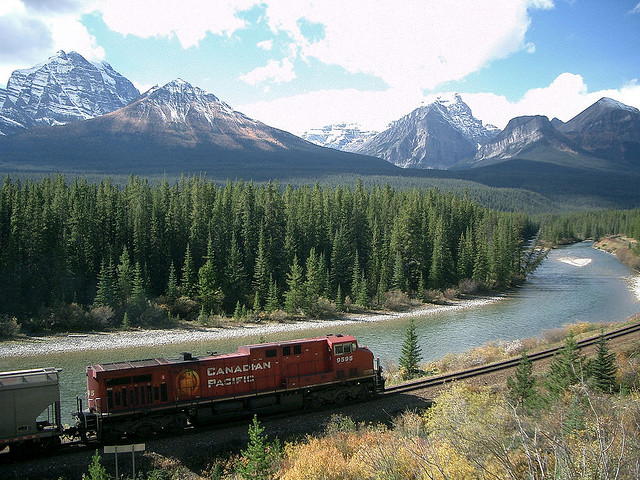
A train on train tracks with scenic mountains in the background.

a red train engine mountains and some trees

The train is traveling along the train tracks.

A train is riding past a winding stream, tall pines and stately snow capped mountains.